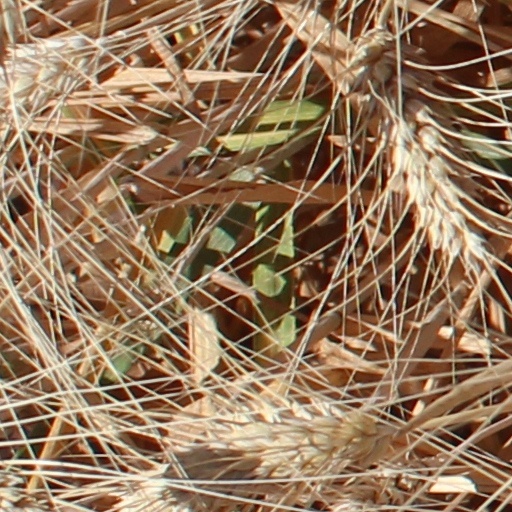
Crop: wheat